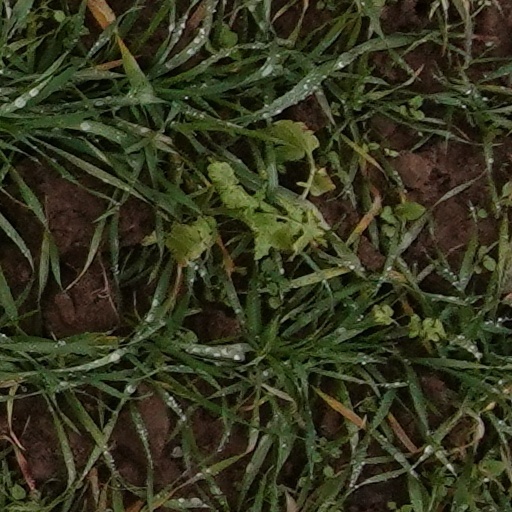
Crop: wheat